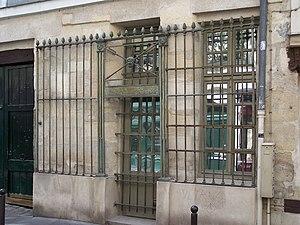
Cet article recense les magasins de Paris protégés aux monuments historiques.
Cet article recense les monuments historiques du 5ᵉ arrondissement de Paris, en France.
La rue Frédéric-Sauton est une voie située dans le quartier de la Sorbonne du 5ᵉ arrondissement de Paris.